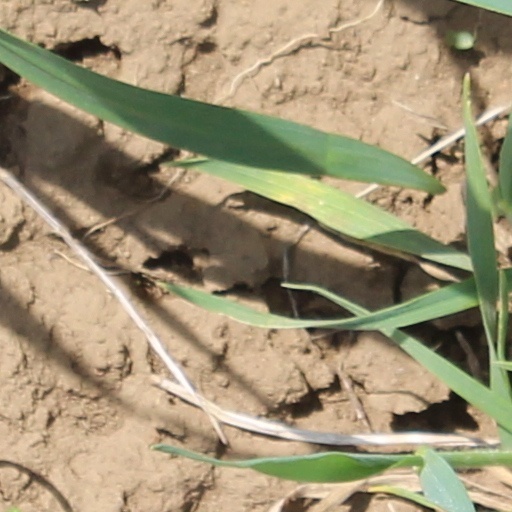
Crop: wheat